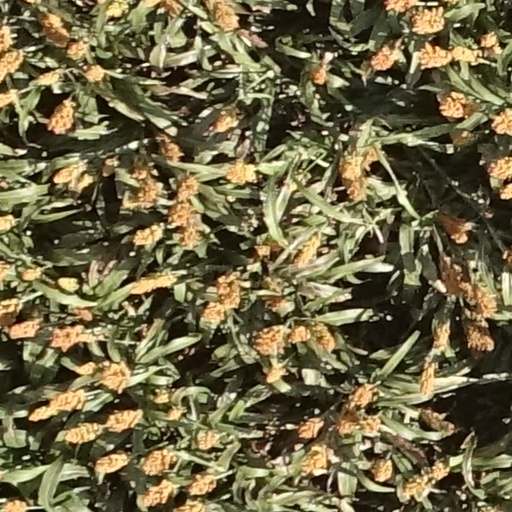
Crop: sorghum